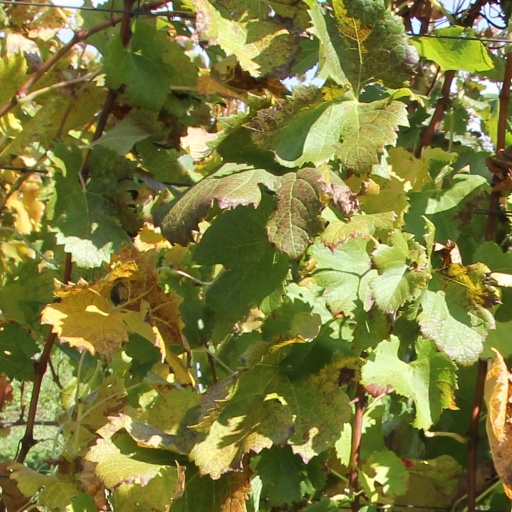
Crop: grape